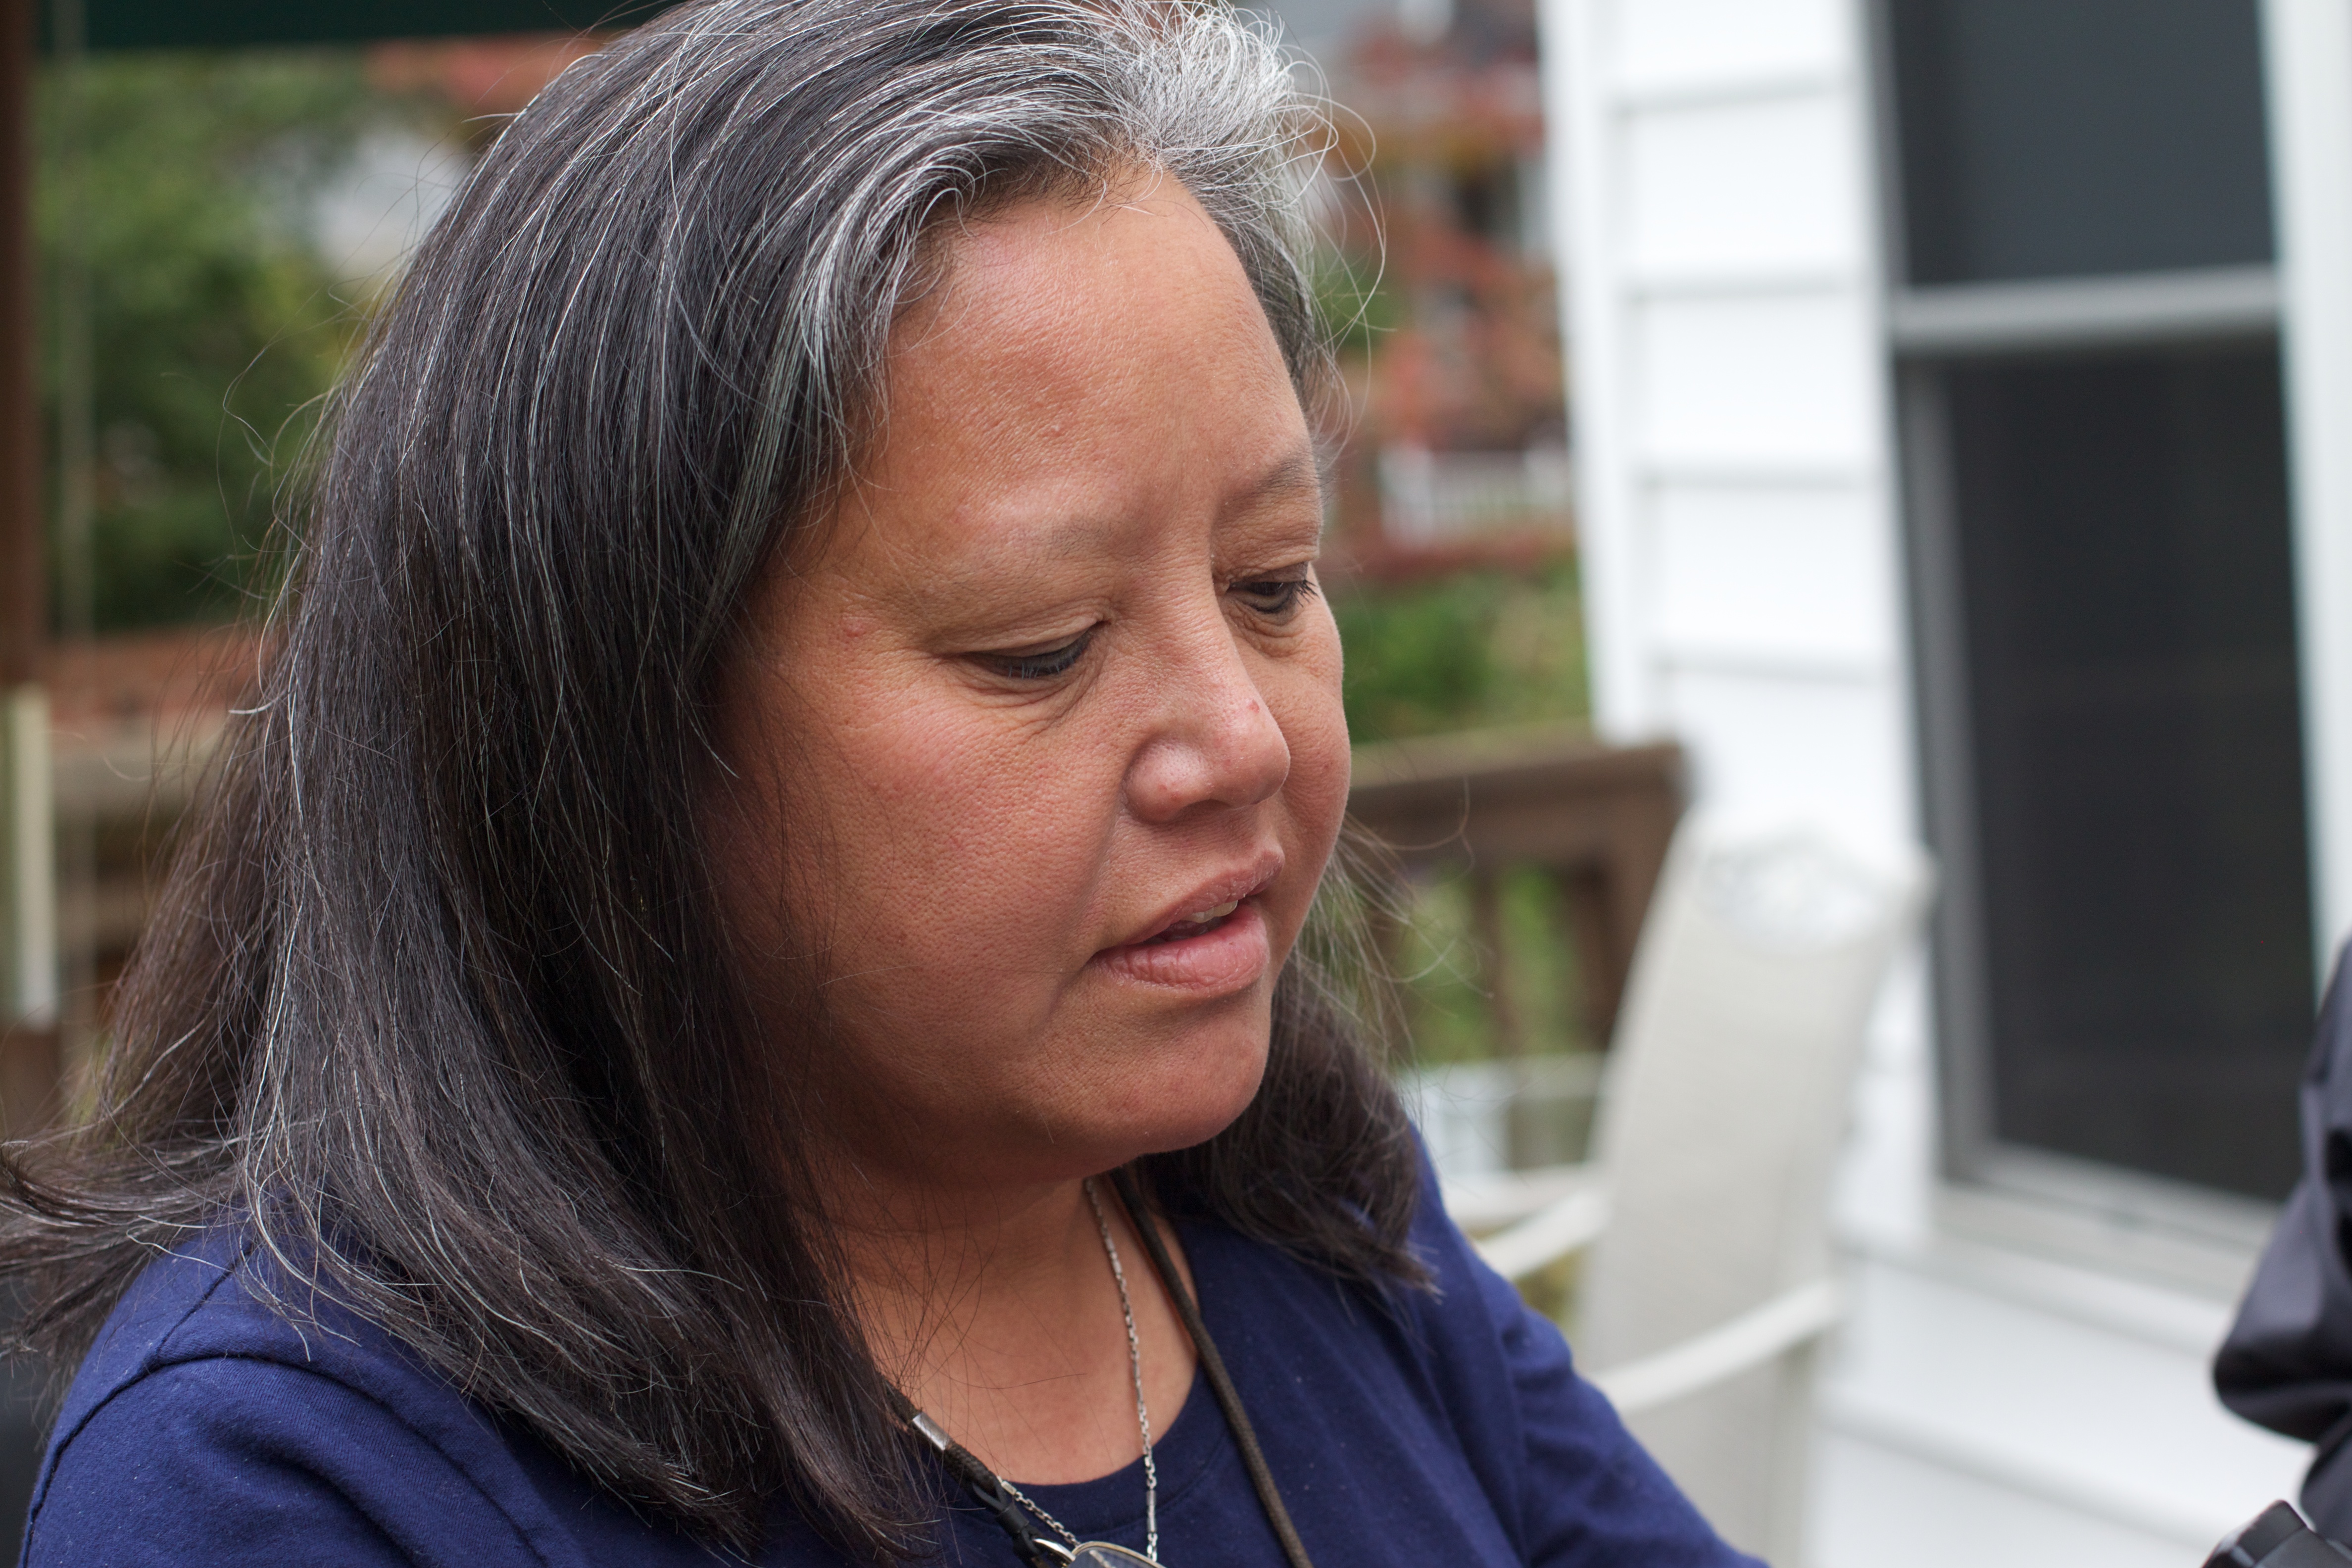
person, people, woman, portrait, conversation, senior citizen, head, odyssey